Sri Kalahastheeswara Institute of Technology

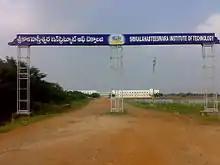
SKIT entrance

Sri Kalahastheeswara Institute of Technology, (SKIT), is an engineering college in Tirupati district, Andhra Pradesh, India. The college is located in Sri Kalahasti and was established in 1997.